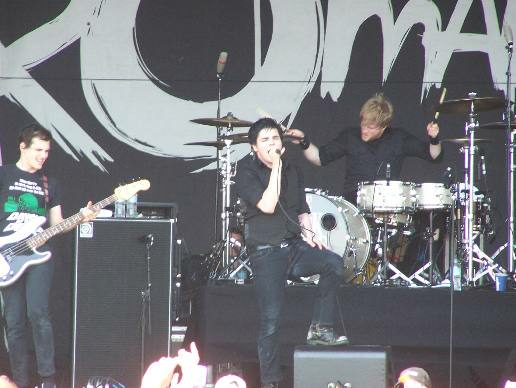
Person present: Yes